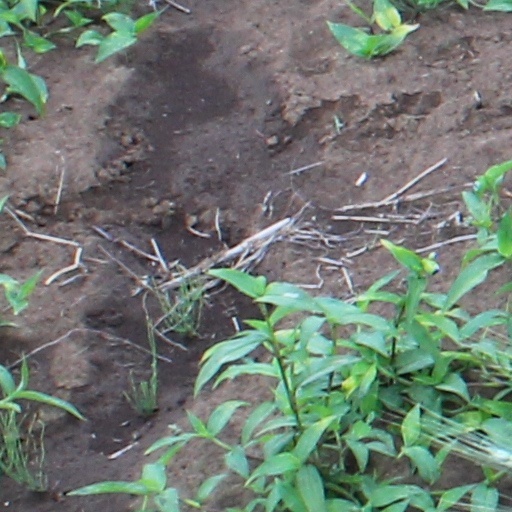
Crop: wheat